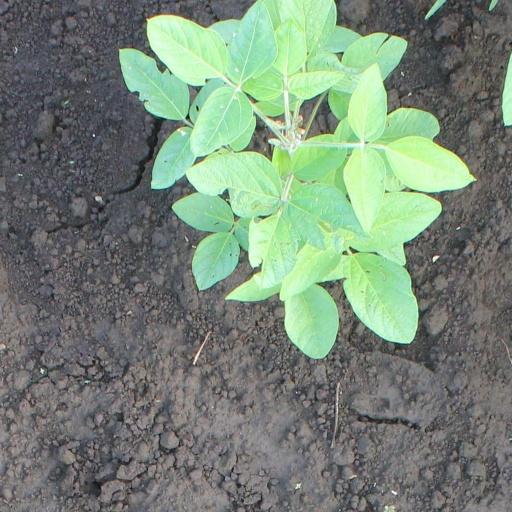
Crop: soybean